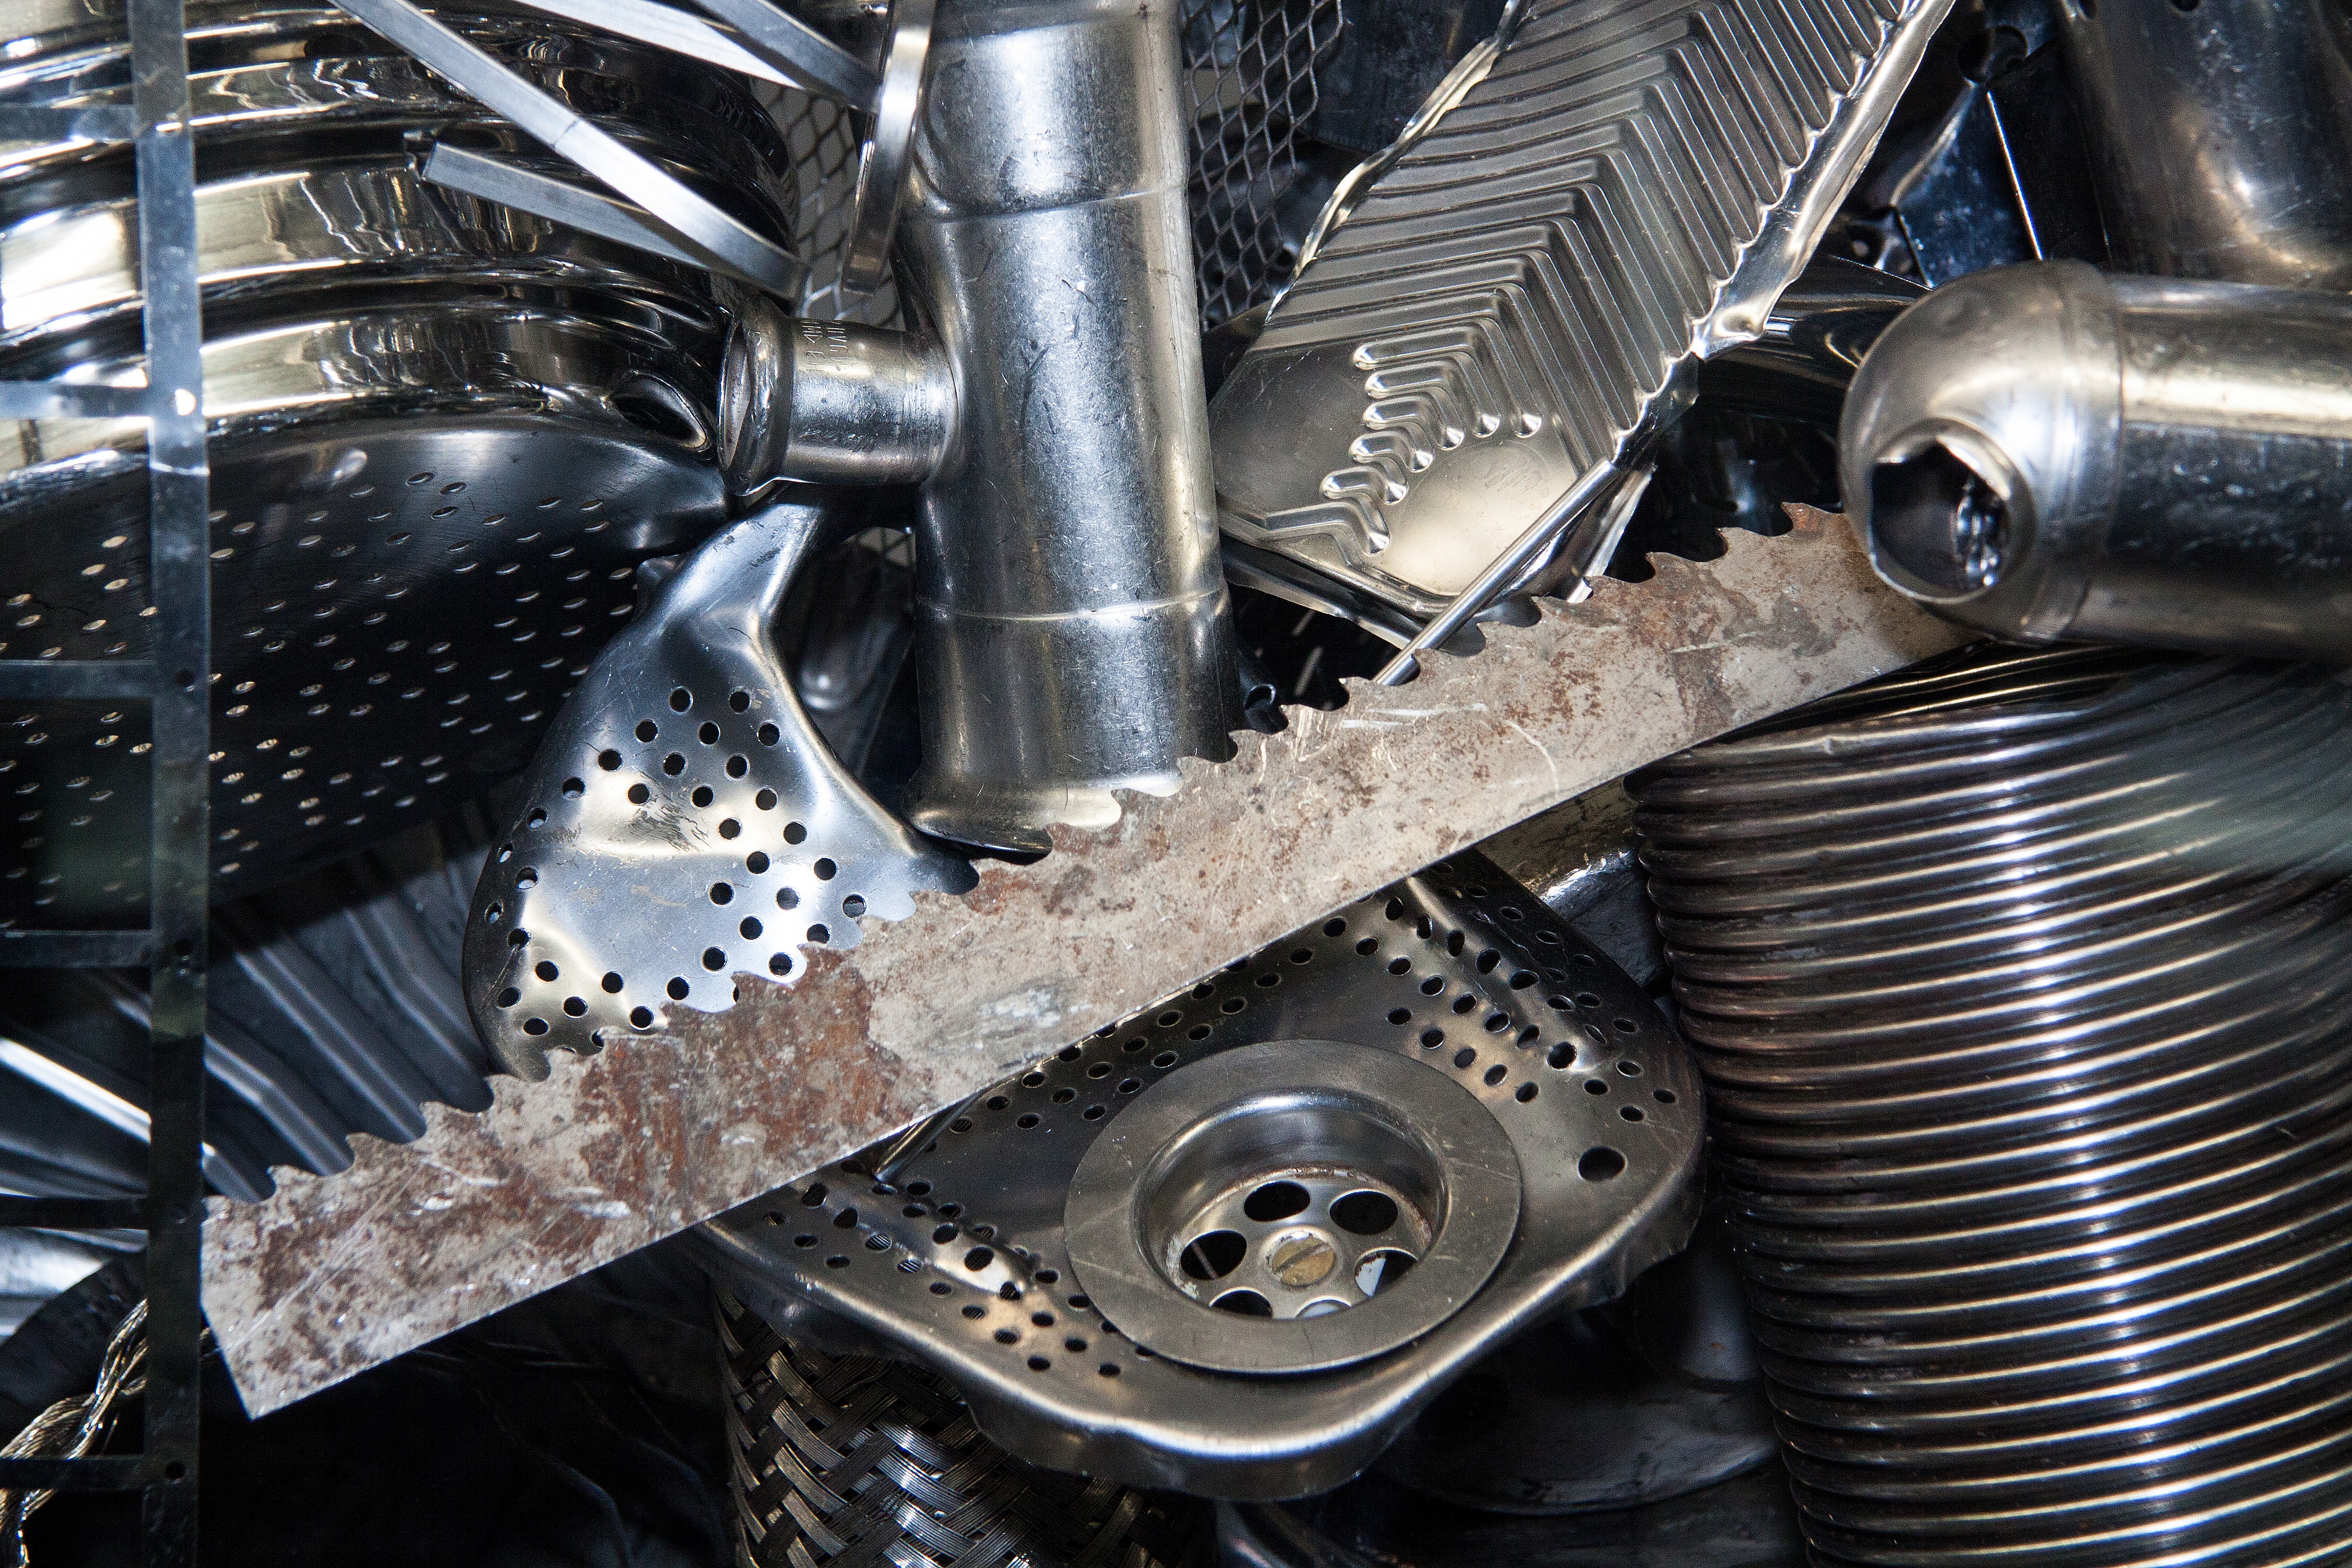
structure, car, wheel, steel, vehicle, material, background, drain, silver, engine, waste, recycling, scrap, fund, water pipe, finishing, saw blade, automotive exterior, aircraft engine, automotive engine part, non rusting, environmentally friendly way, secondary raw material, recovery er preparation